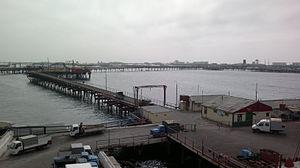
Neft Daşları, en russe Нефтяные Камни, aussi appelé en anglais Oil Rocks, est une localité d'Azerbaïdjan constituée de plates-formes artificielles situées en mer Caspienne, au large de la péninsule d'Abşeron et de Bakou, la capitale.